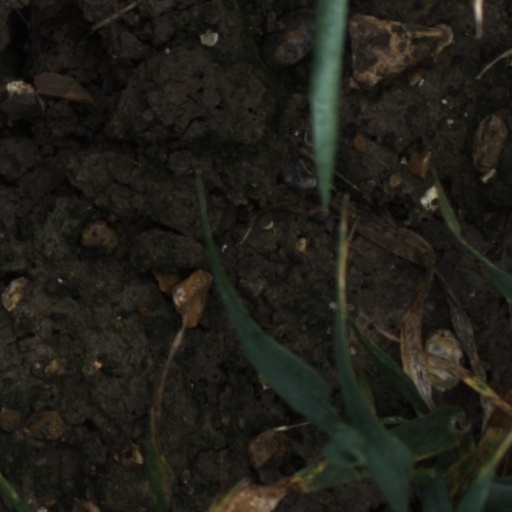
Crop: wheat